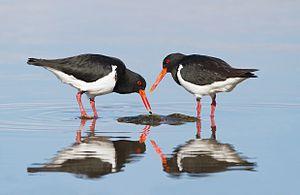
Deux Huîtriers à long bec, photographiés à Austin's Ferry, près de Hobart, en Tasmanie (Australie).